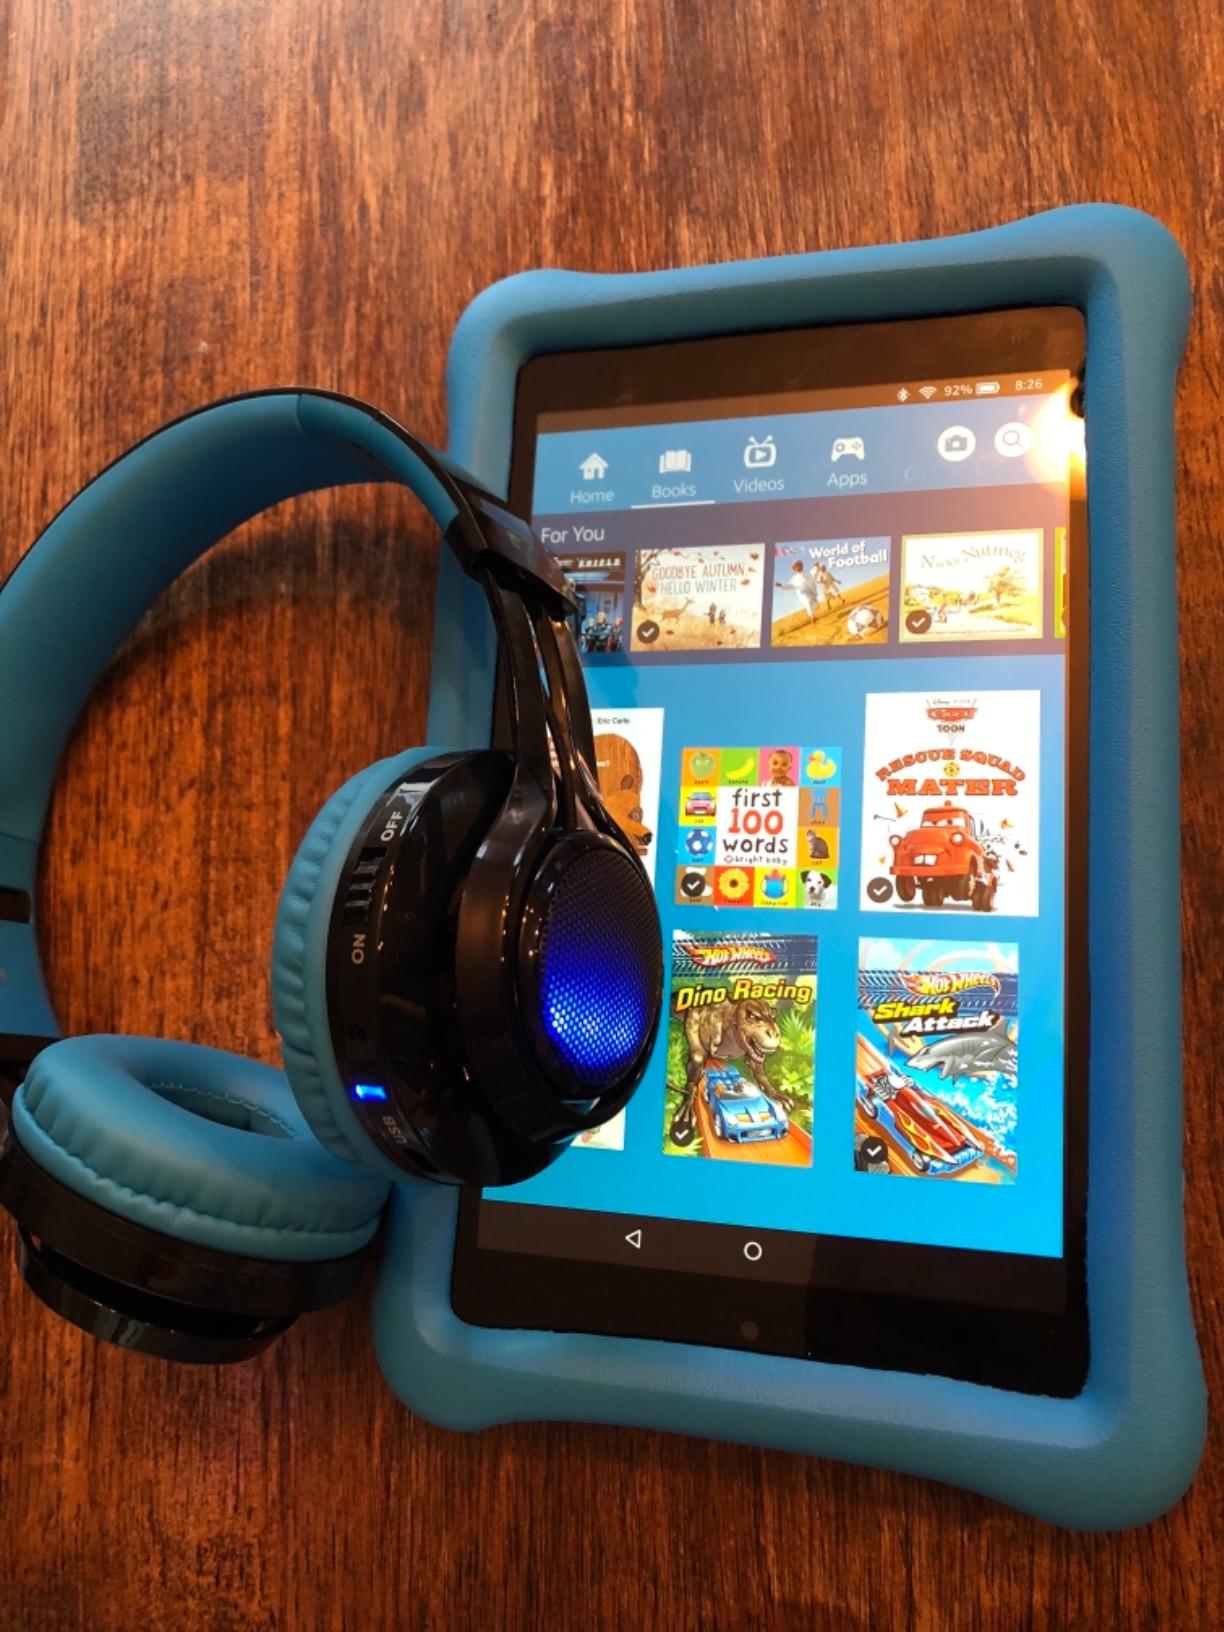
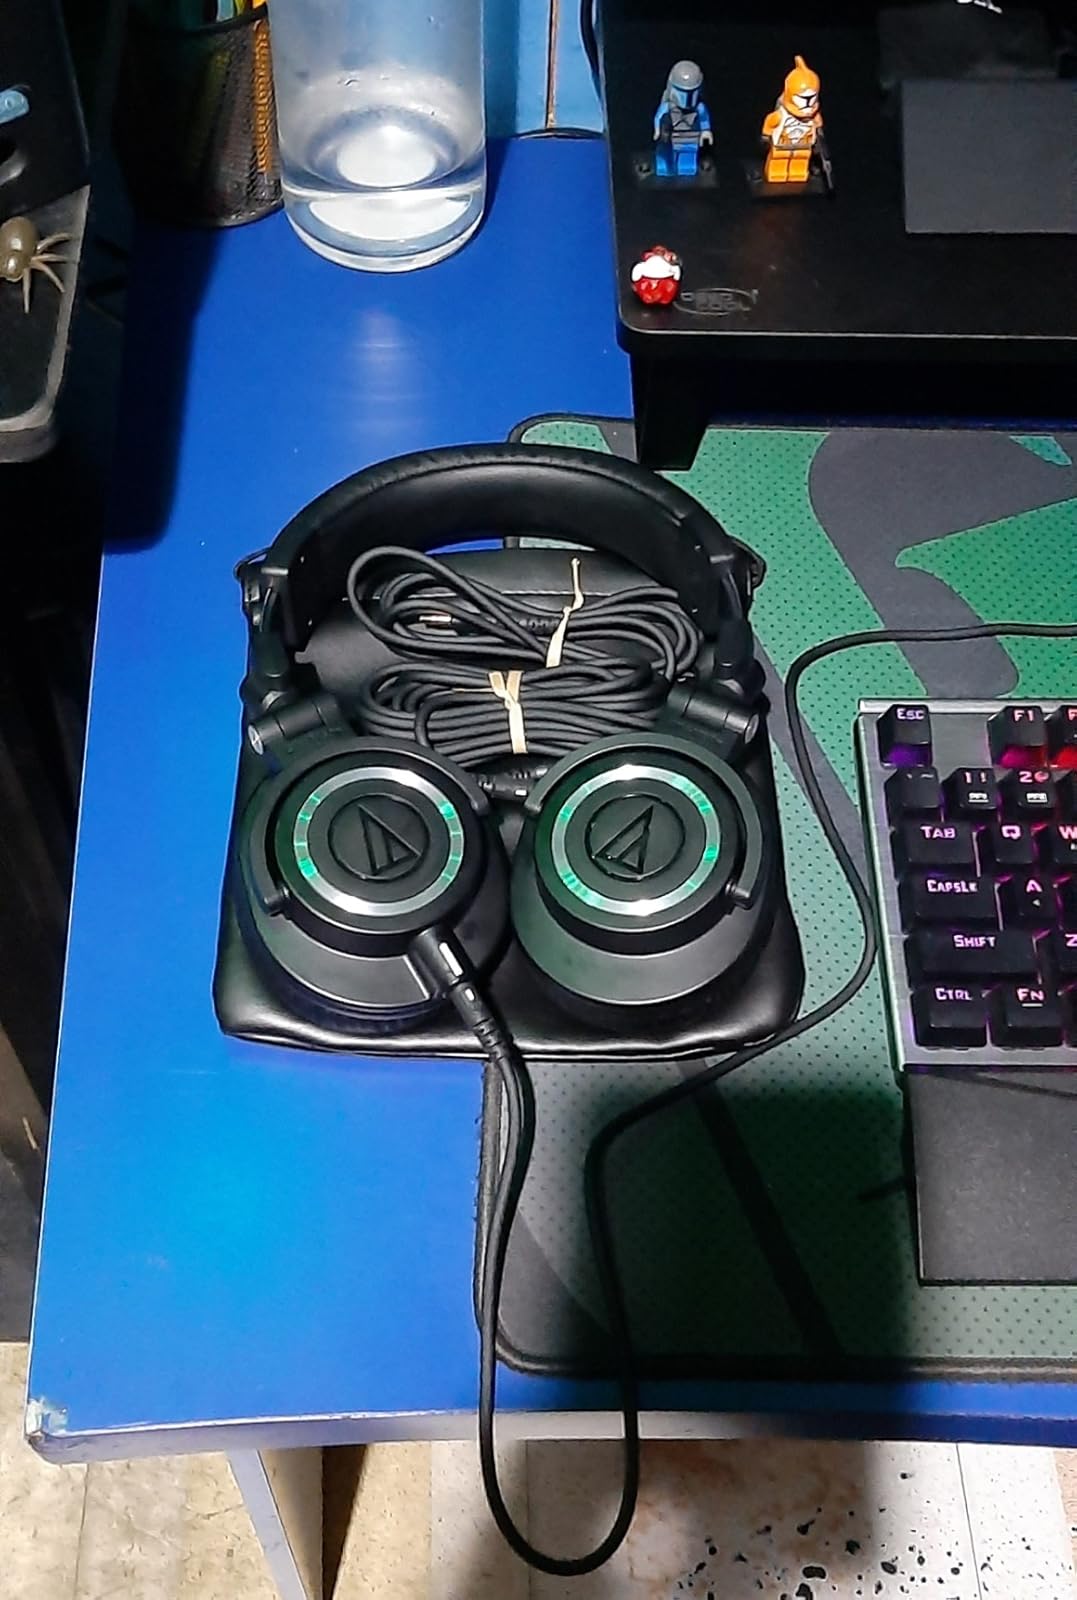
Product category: headphones
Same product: no